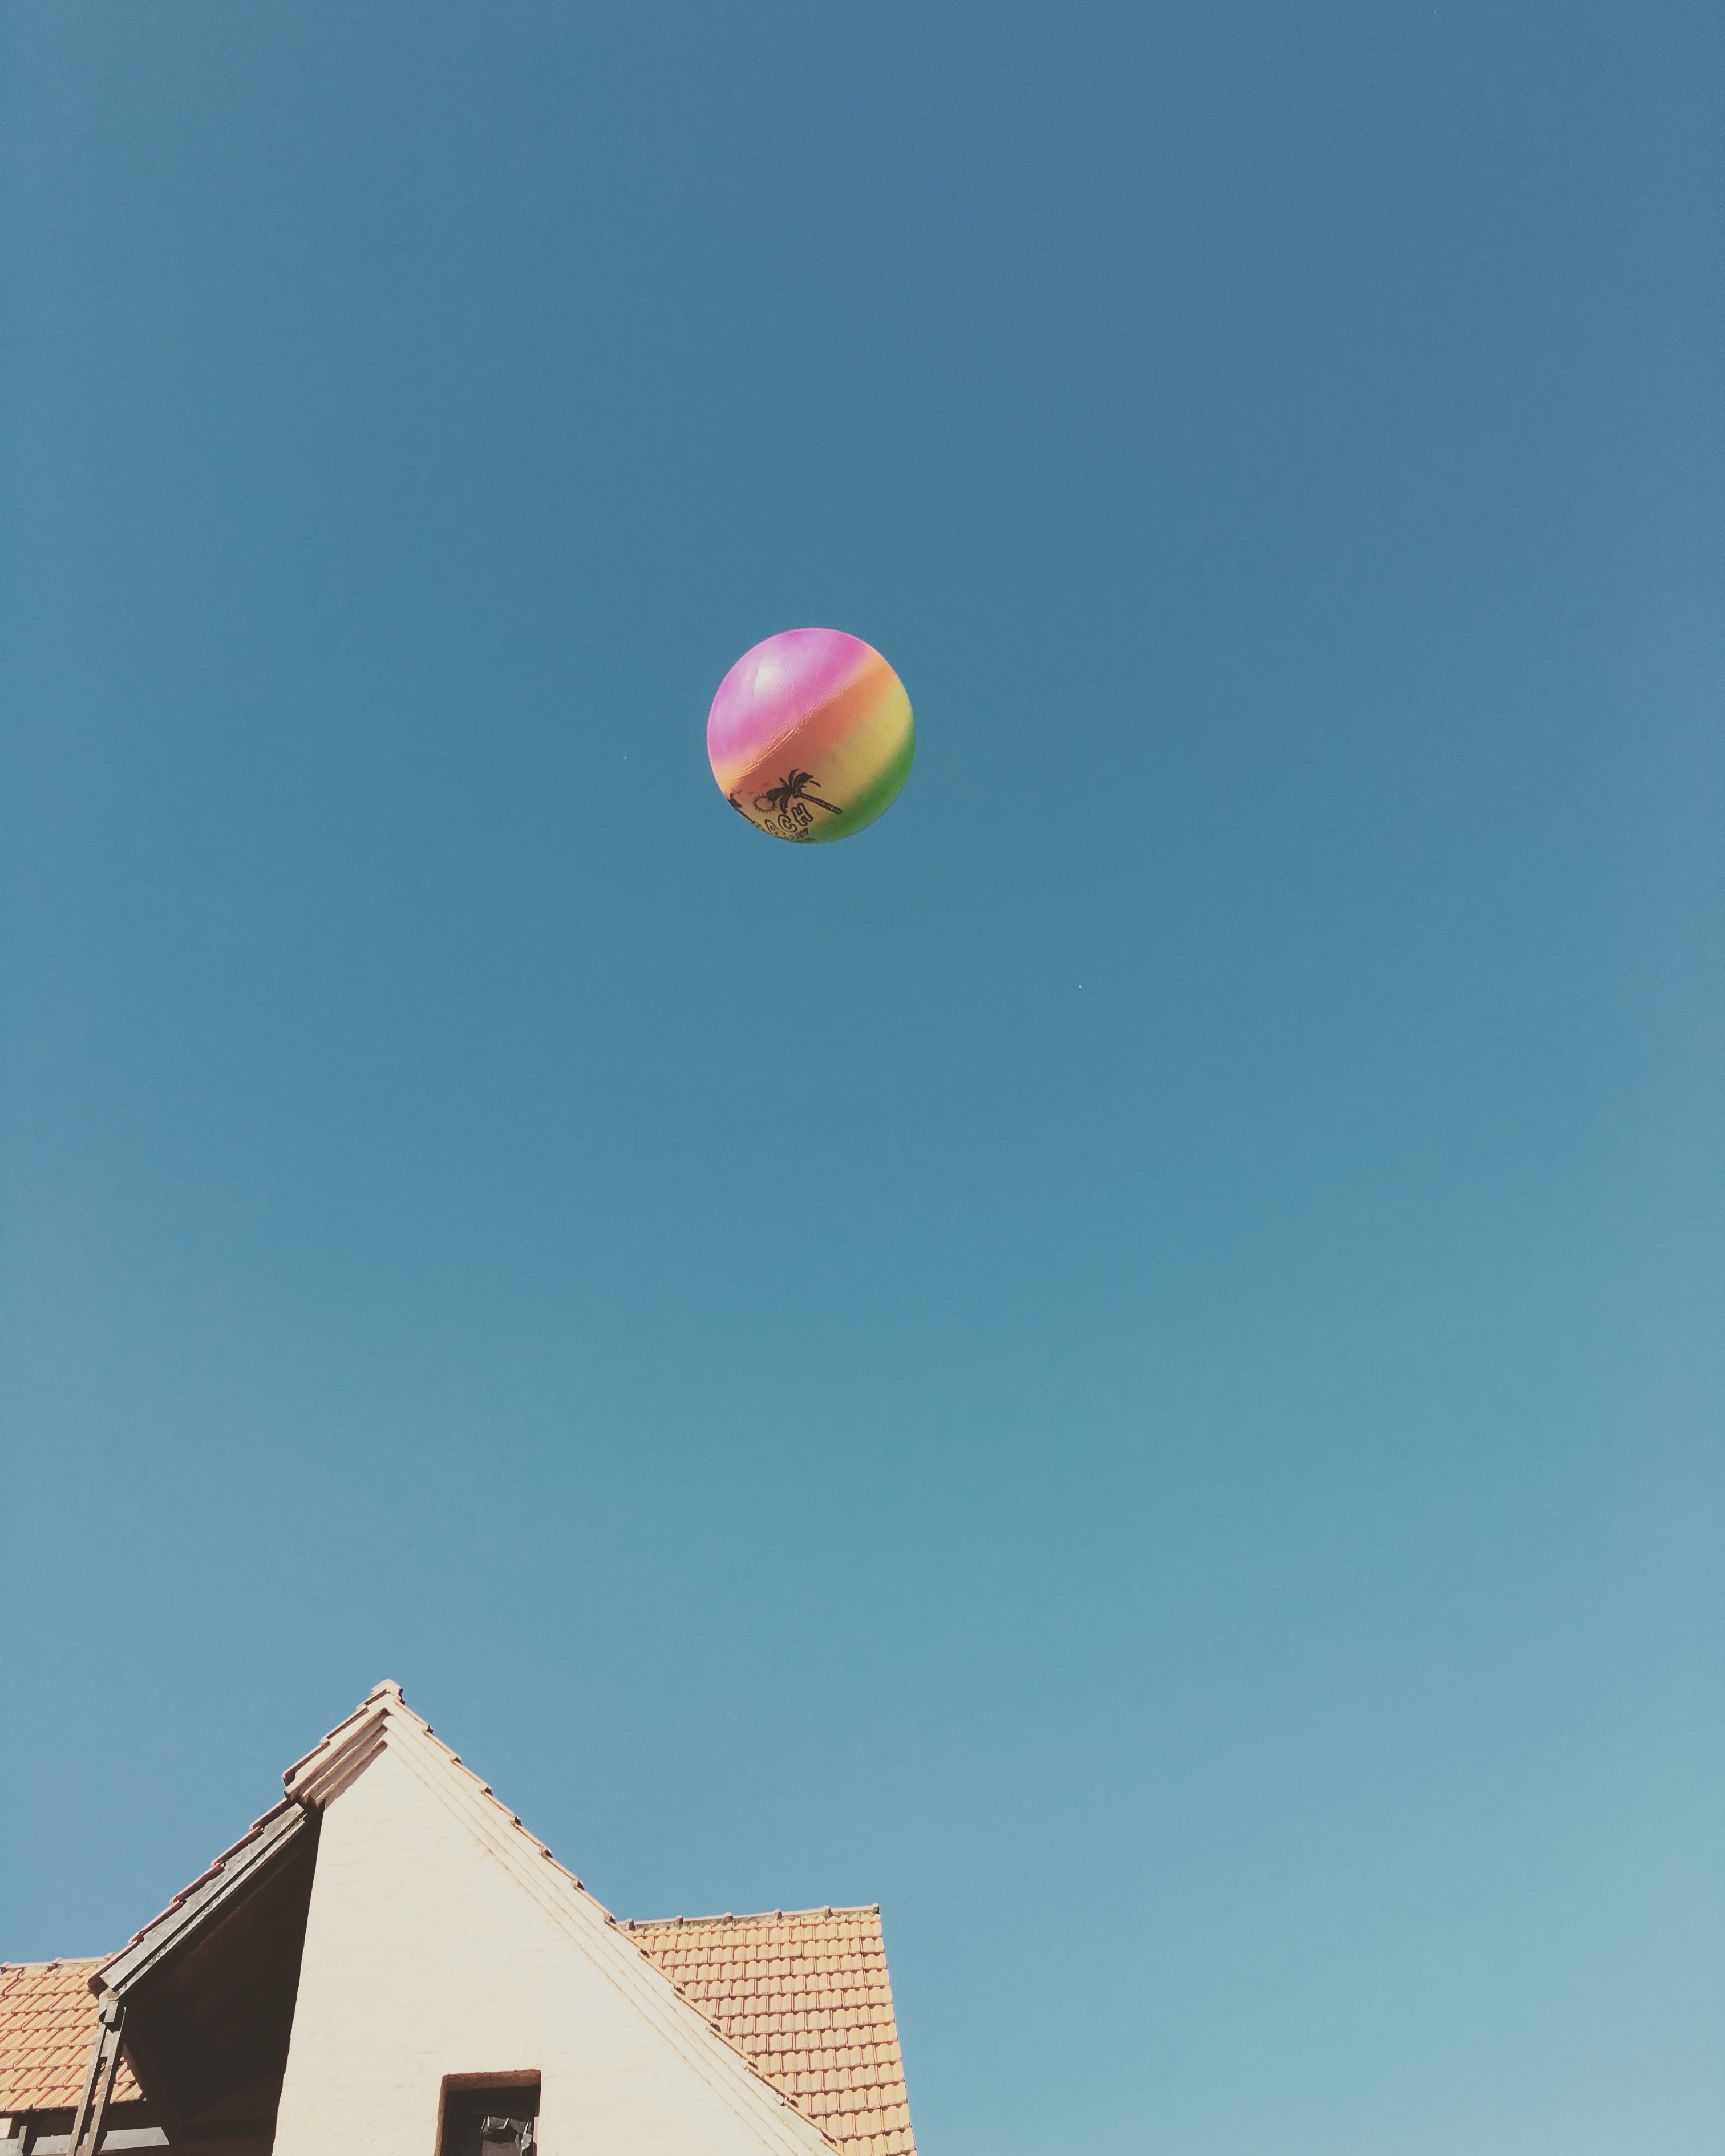
sky, balloon, hot air balloon, aircraft, vehicle, lighting, toy, hot air ballooning, atmosphere of earth